Leon Trotsky House Museum

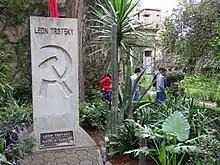
Trotsky's grave, designed by Juan O'Gorman, and surrounding gardens.

Trotsky was forced into exile outside the Soviet Union in February 1929 because of his criticism of Joseph Stalin's government. For the next eight years, Trotsky and his wife, Natalia Sedova, wandered among several countries under surveillance, and later under a death sentence due to Trotsky's persistent political activity against Stalin from exile. Trotsky was pursued by Stalinist agents, and other enemies like White émigrés from the Russian Civil War, at his exile in Turkey from February 1929 to July 1933, in France from July 1933 to June 1935, and in Norway from June 1935 to December 1936. Diego Rivera and Frida Kahlo were successful in persuading the Lázaro Cárdenas government to give the Trotskys political asylum in Mexico, and Trotsky and Sedova arrived in Mexico in January 1937.